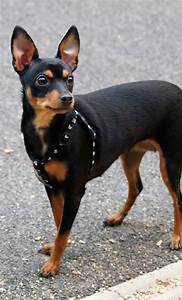
Label: cane